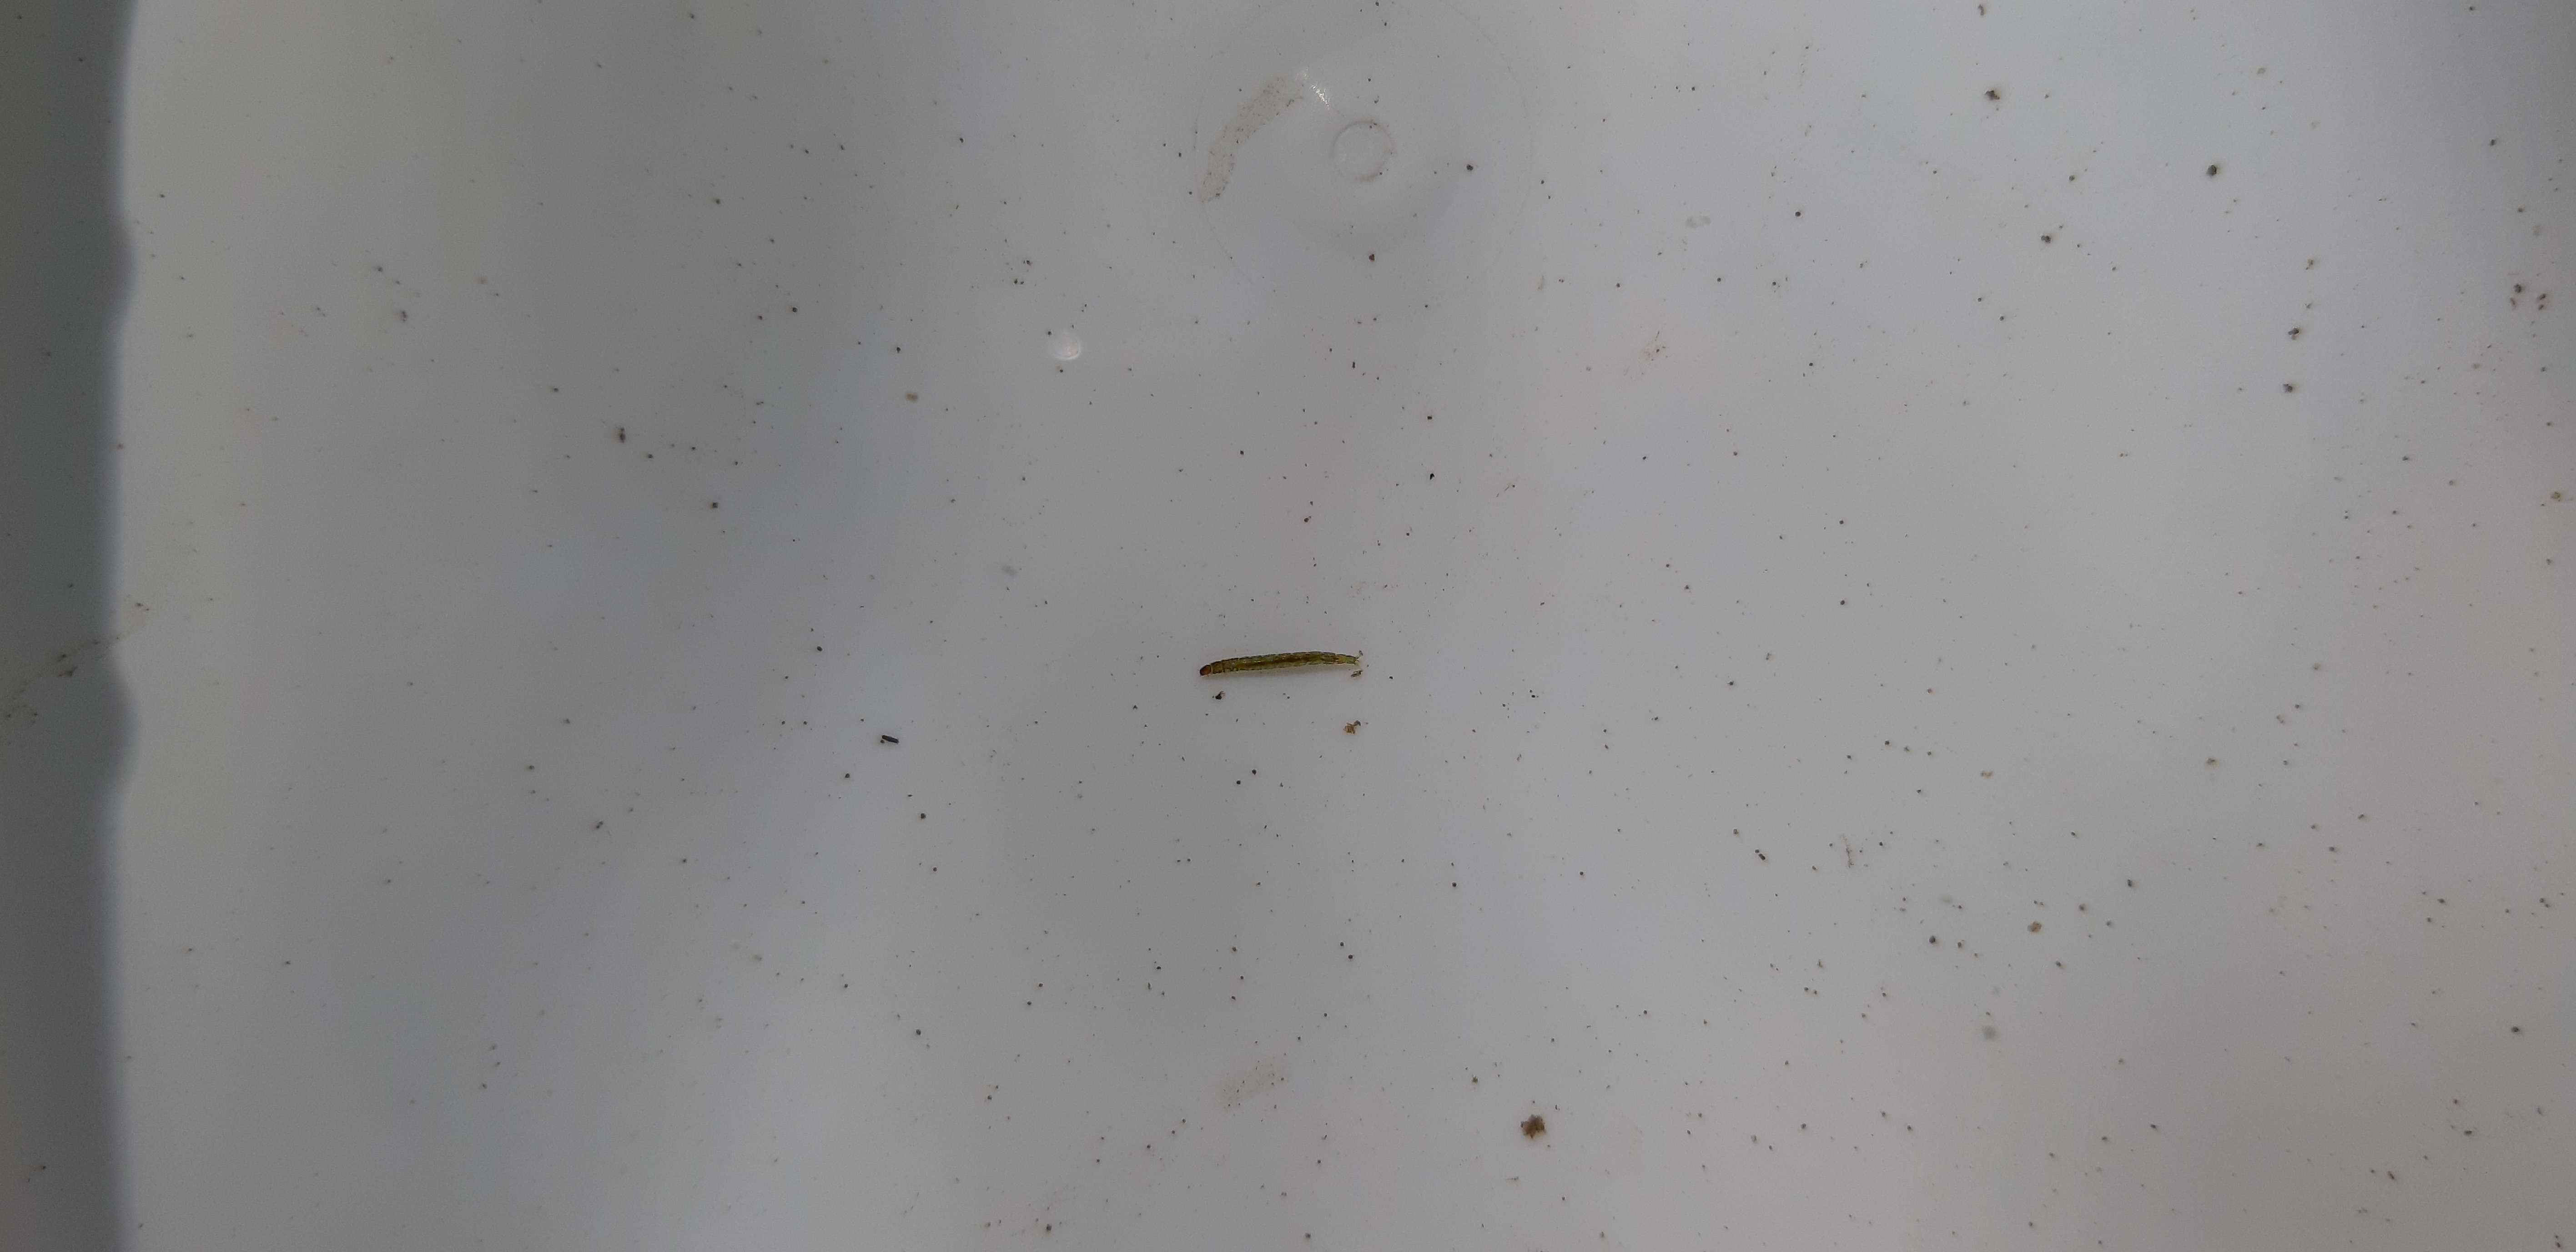
Macroinvertebrate group: caddisflies